Pontefract (UK Parliament constituency)

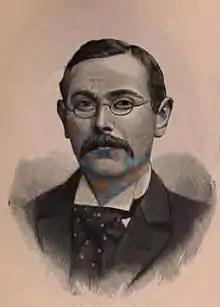
Harold Reckitt

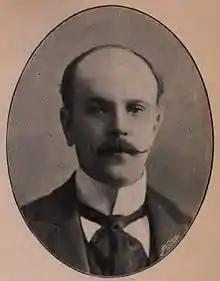
T. W. Nussey

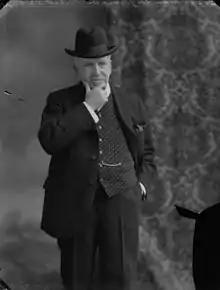
Compton-Rickett

Another General Election was required to take place before the end of 1915. The political parties had been making preparations for an election to take place and by July 1914, the following candidates had been selected;